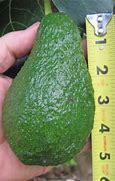
Label: Avocado